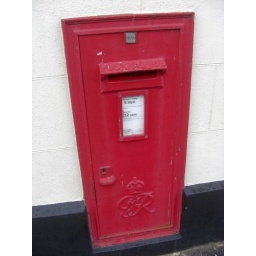
Large Post Office wall box in South Devon with interesting collection plate